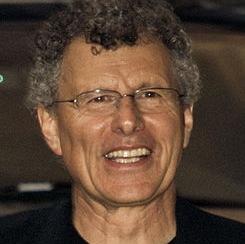
Age: 60